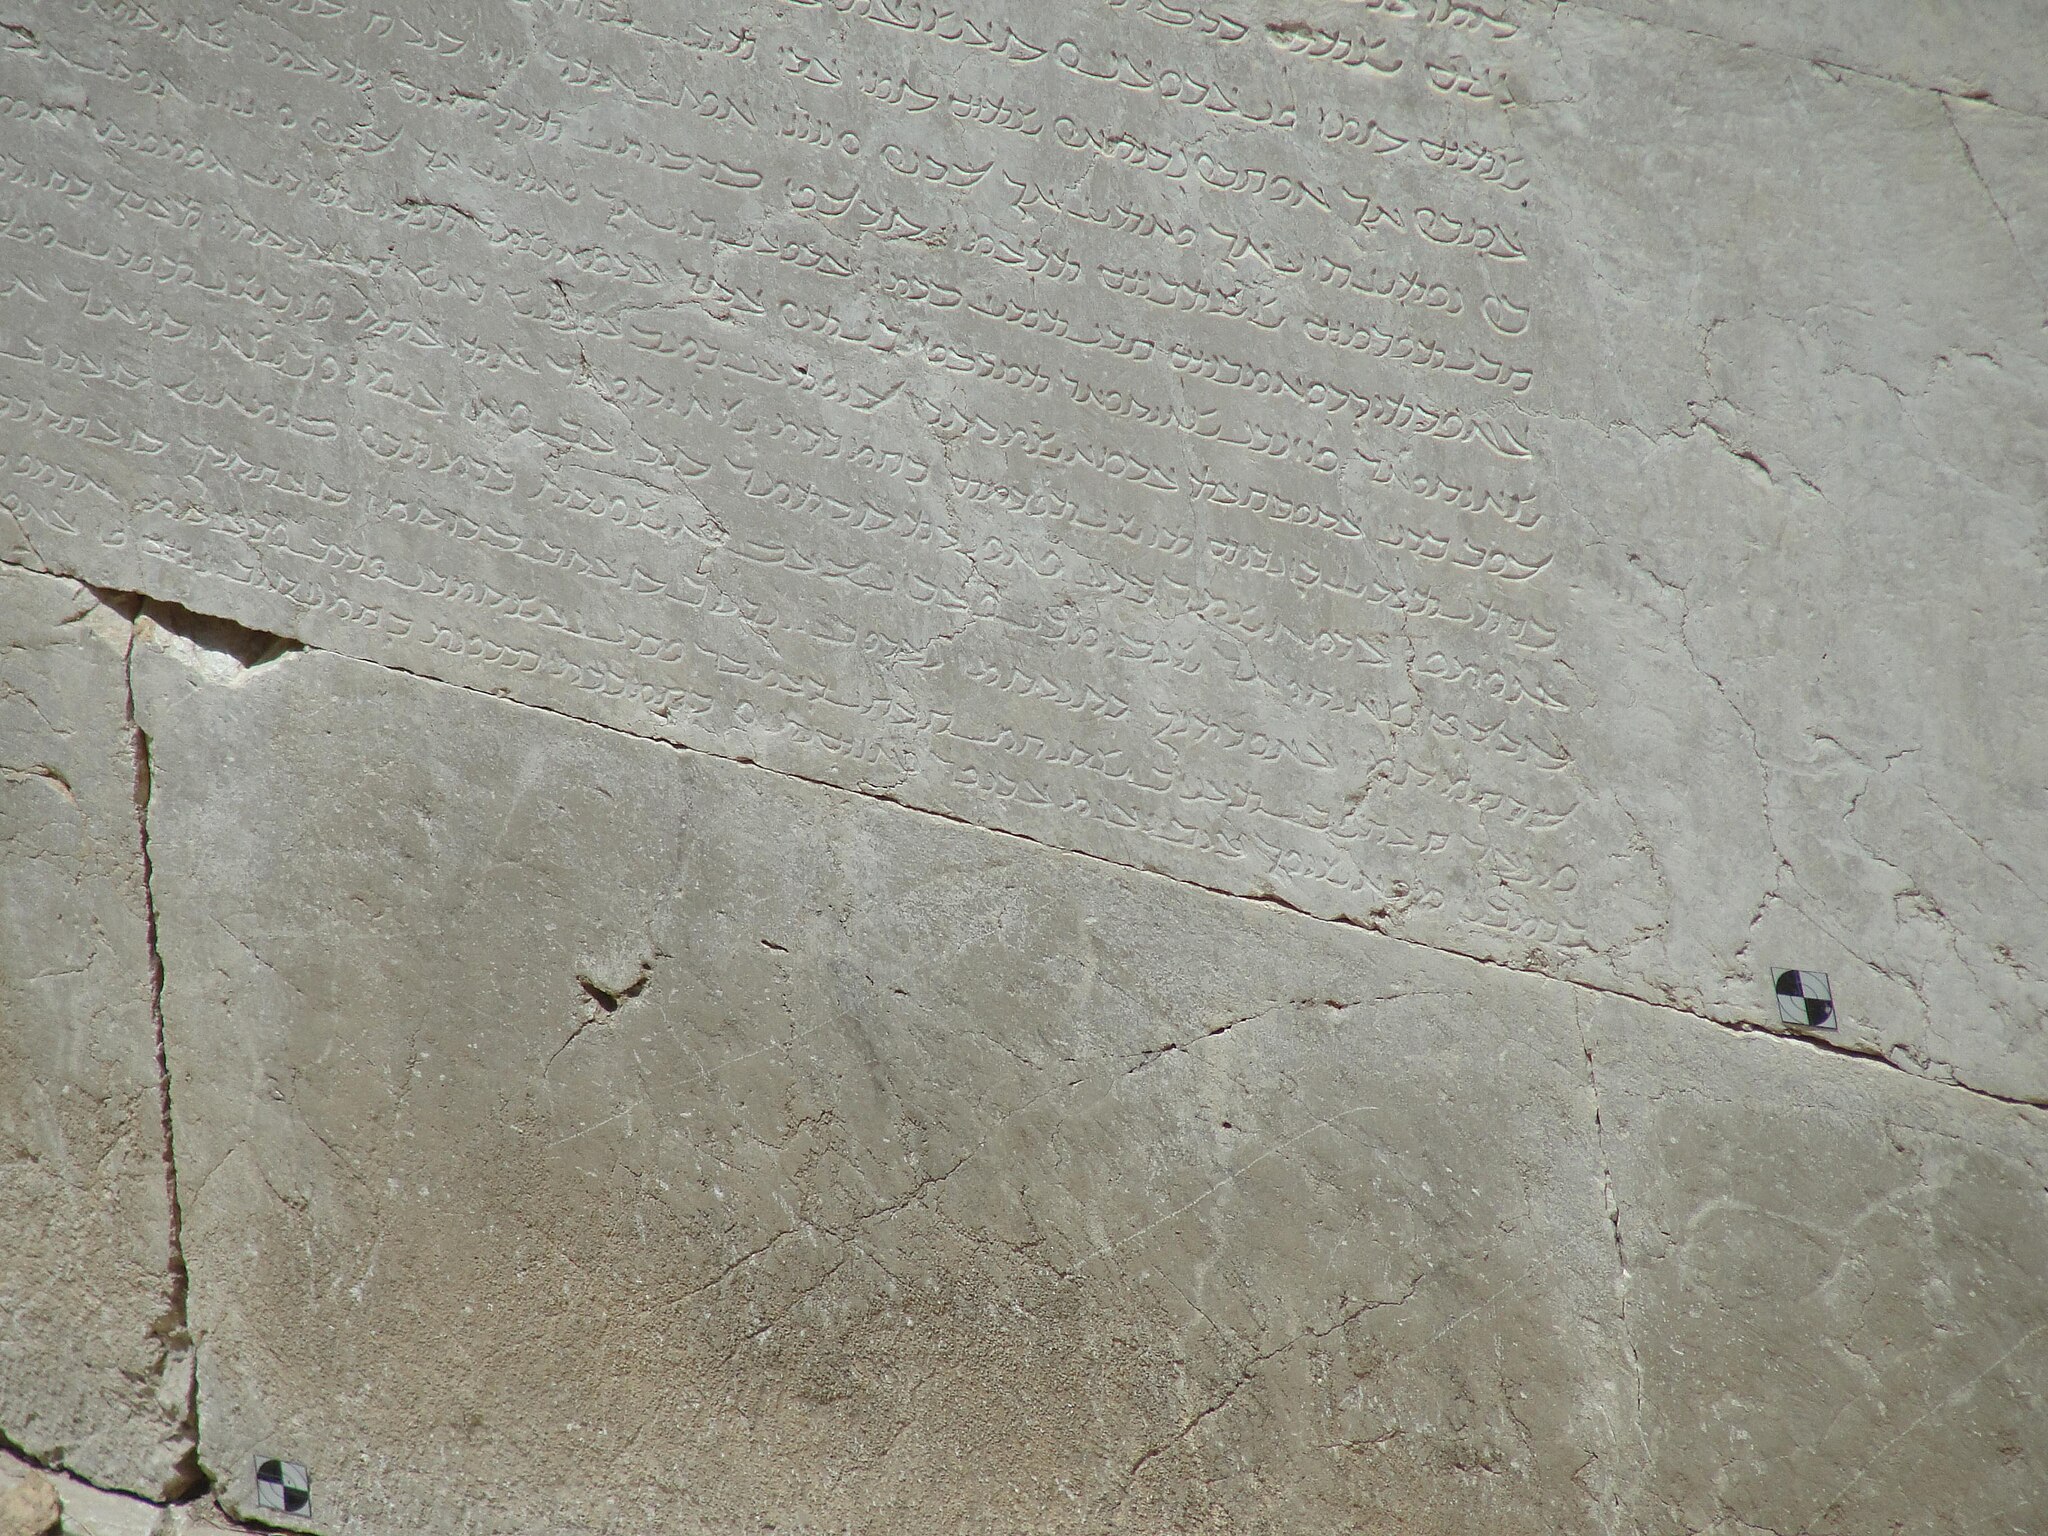
Title: Kabe Zartosht-Inscription3
Description: Parthian inscription on the side wall of Ka'ba-ye Zartosht in Naqsh-e-Rostam, Iran
Date: 2010-06-24
Categories: Taken with Sony DSC-H20, Ka'ba-ye Zartosht, Self-published work, Parthian inscriptions